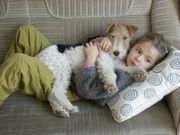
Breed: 226-n000057-wire_haired_fox_terrier